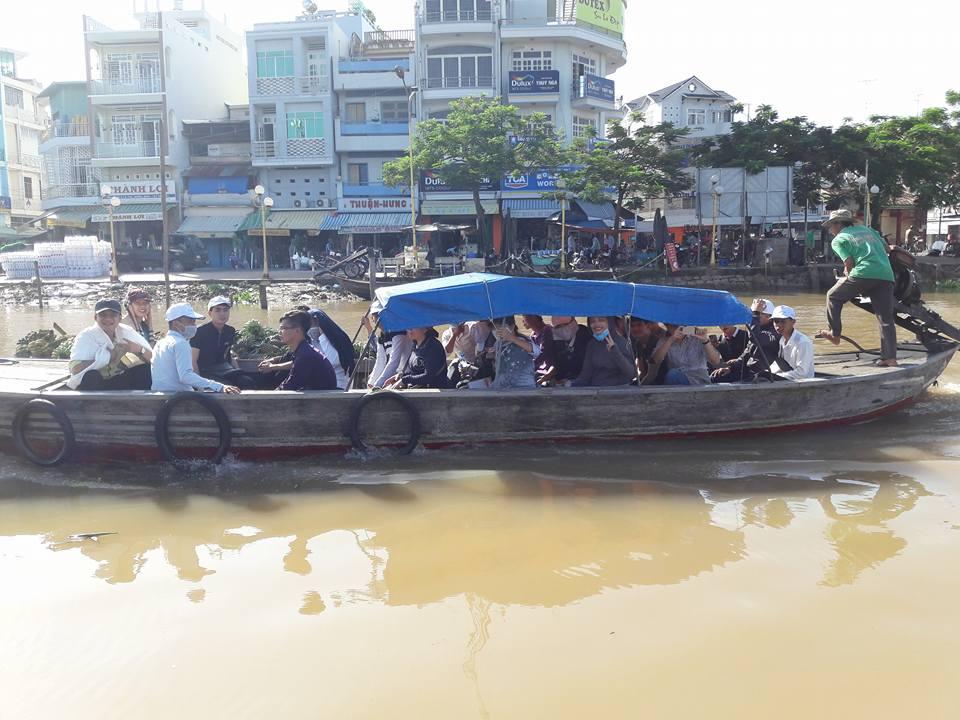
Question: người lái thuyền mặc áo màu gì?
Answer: màu xanh lá